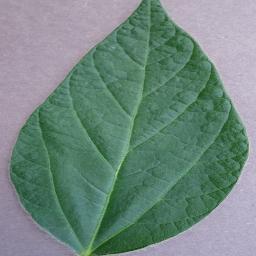
Label: Soybean___healthy